Belphegor (band)

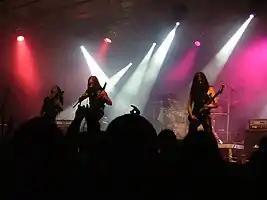
Belphegor performing live at Rock the Lake festival in Finkenstein am Faaker See, Austria in September 2007

Belphegor is an Austrian blackened death metal band from Salzburg. They originally formed in 1991 under the name Betrayer before changing their name in 1993, deriving their current name from the demon of the same name.